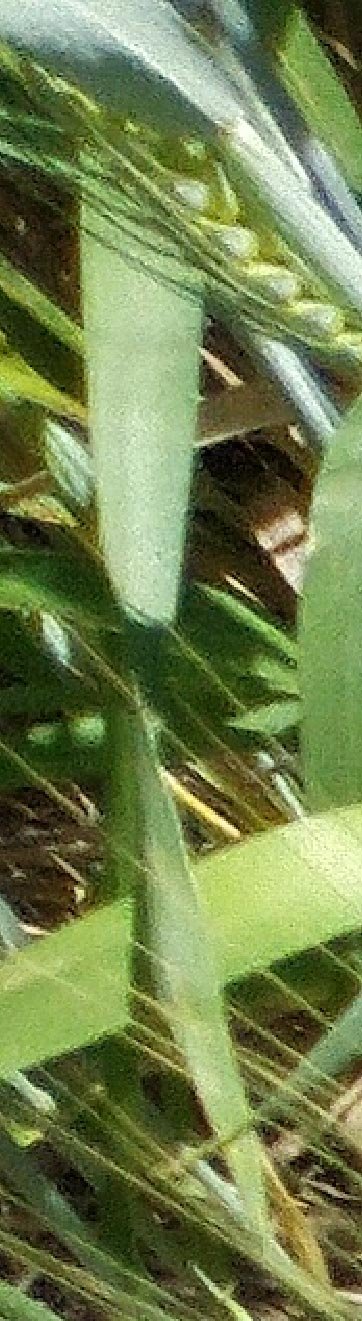
Label: Wheat___Healthy